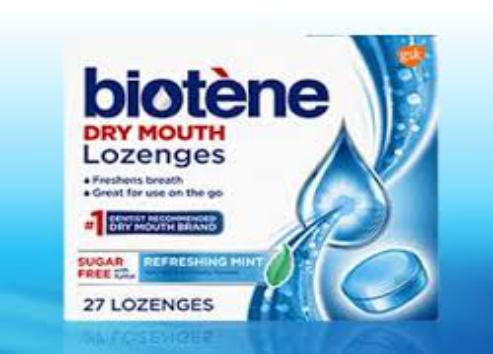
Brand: biotene
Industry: Medical